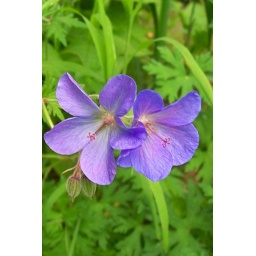
In a garden alongside our house here in Townsend, these lovely flowers are open to the sun.